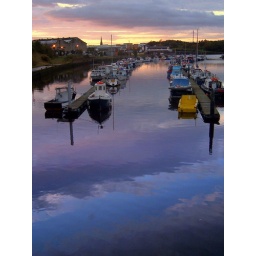
Loved the streak of blue sky which is captured here in the water